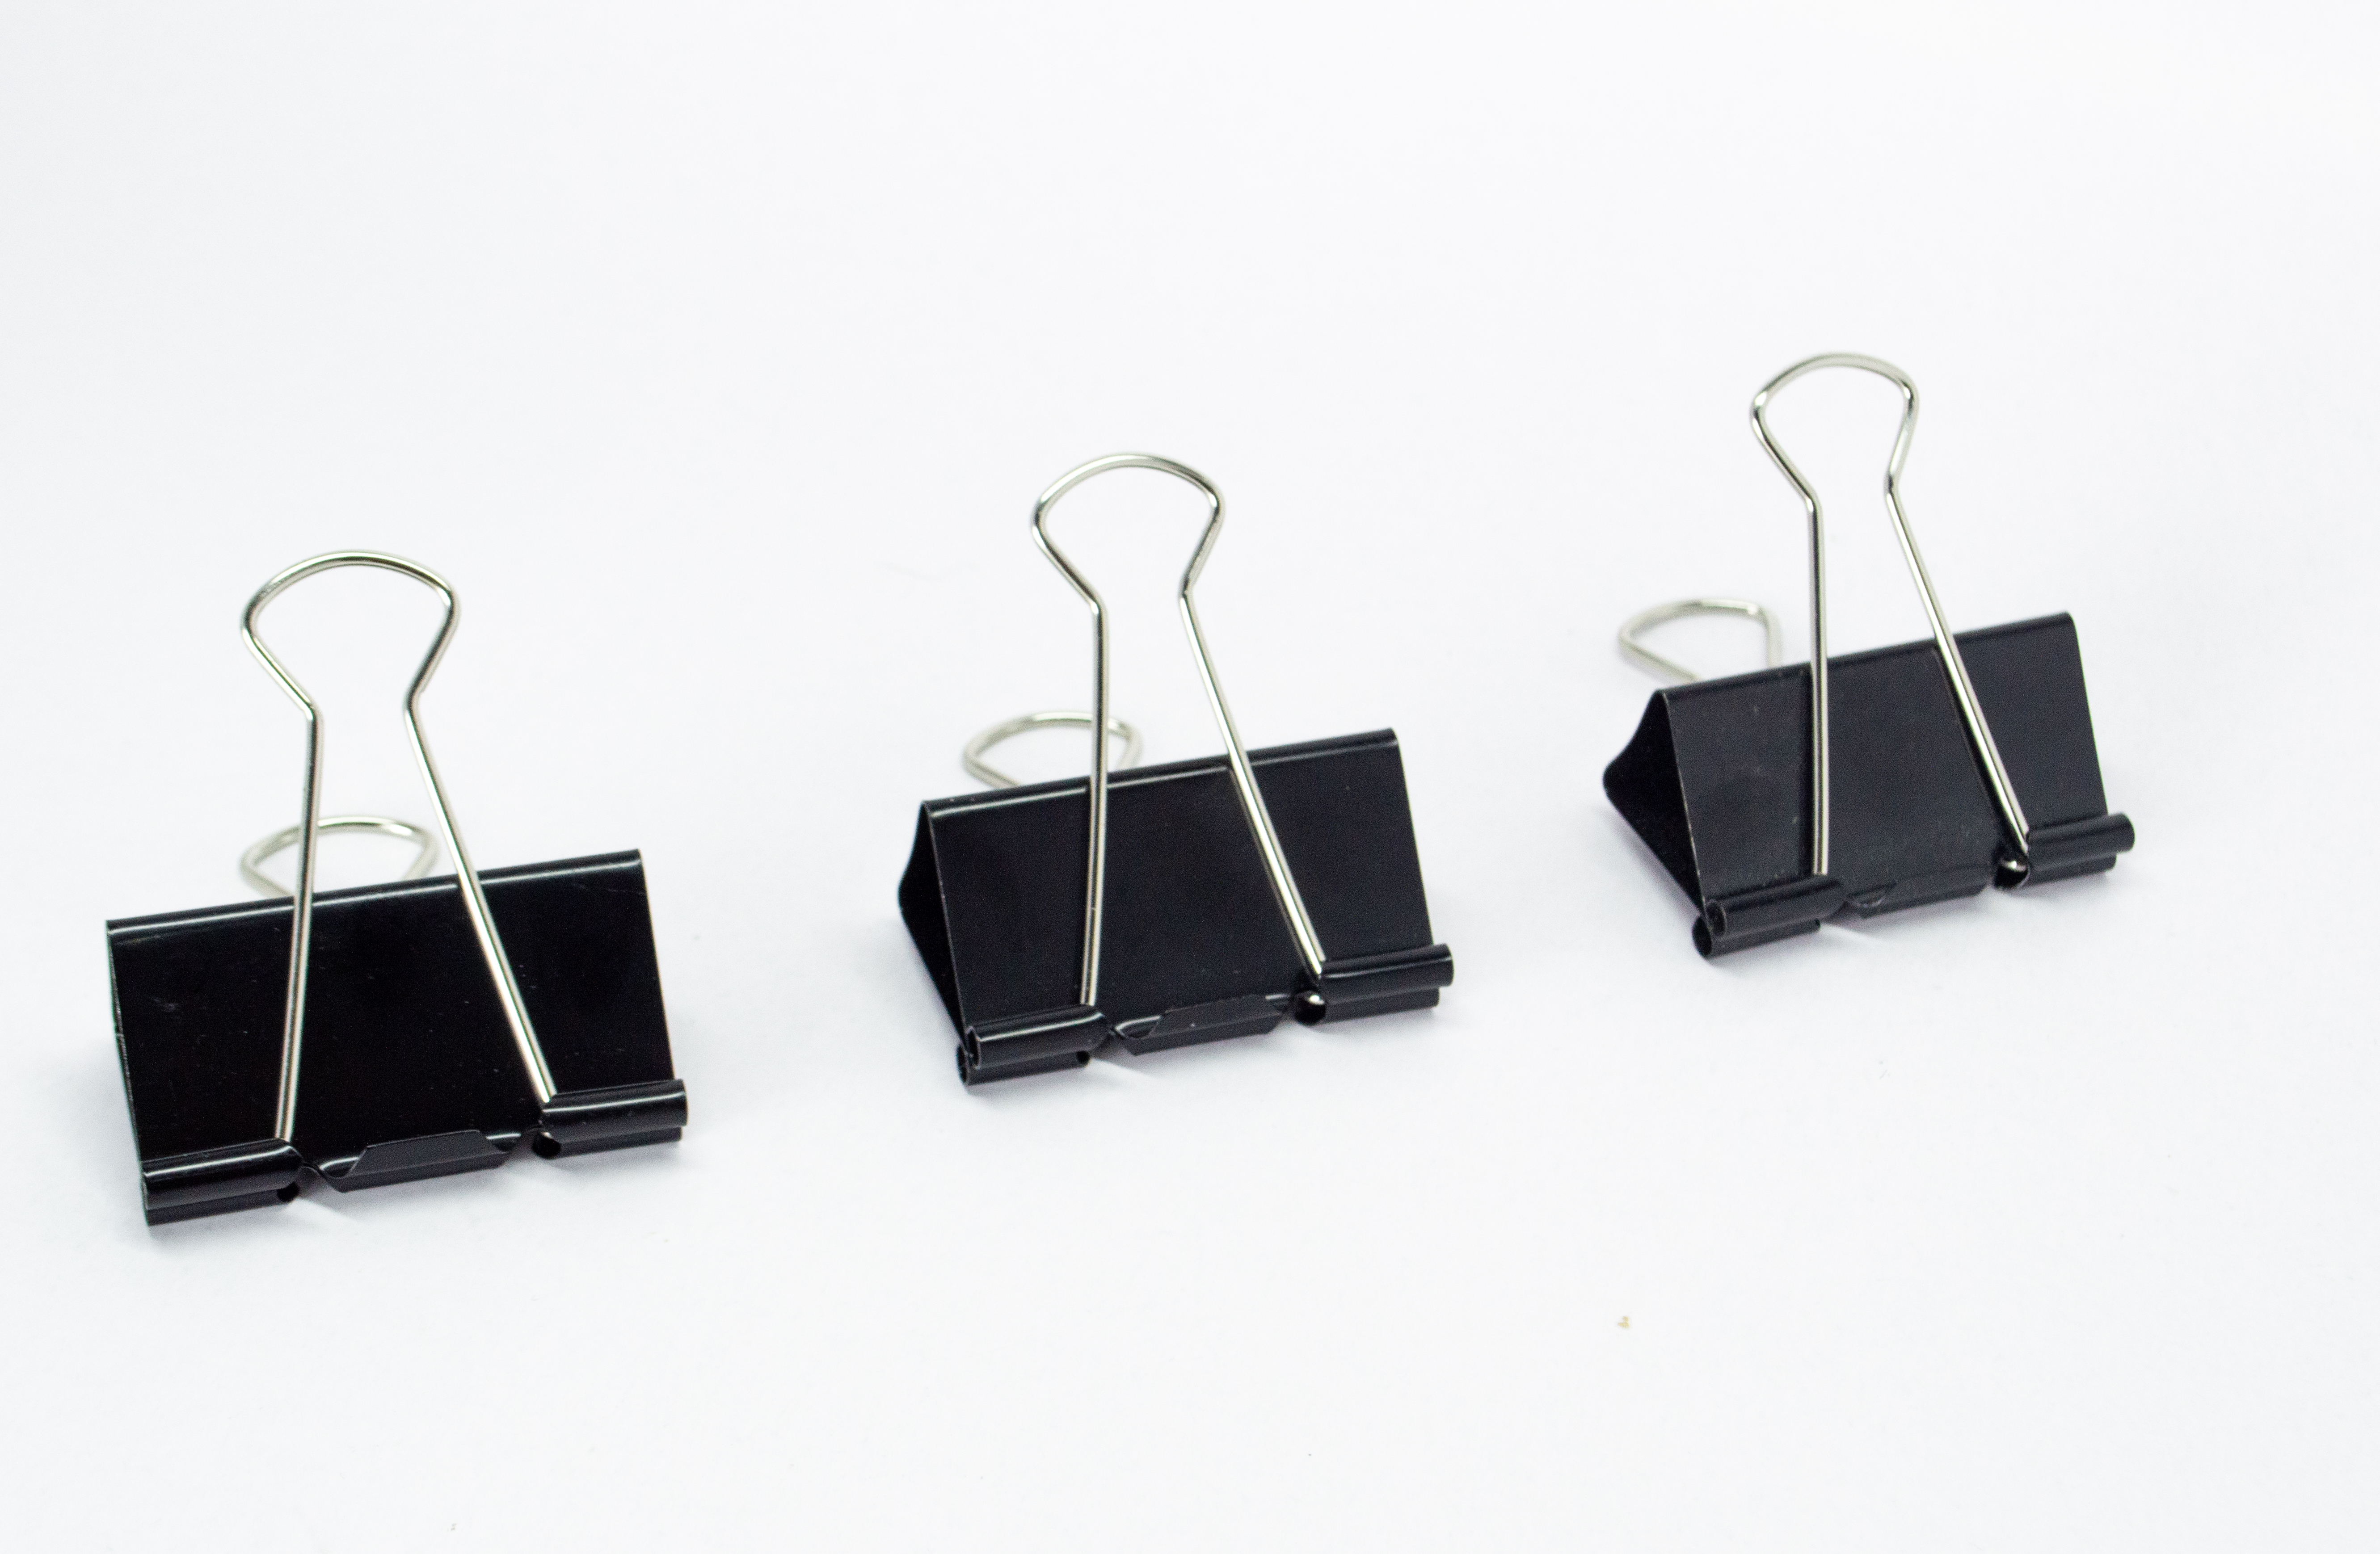
color image, clip, stationery, office, black, isolated, paper, metal, accessory, paper clip, object, metallic, note, binder clip, white background, photography, office supply, school supplies, equipment, business, binder, document, tool, supply, attach, cut out, black color, attached, bonding, clipping path, corporate business, manufactured object, no people, reflection, white, background, bulldog, rectangle, technology, font, fashion accessory, event, aluminium, brand, electric blue, still life photography, ceiling fixture, room, light fixture, clothes hanger